Poverty in Peru

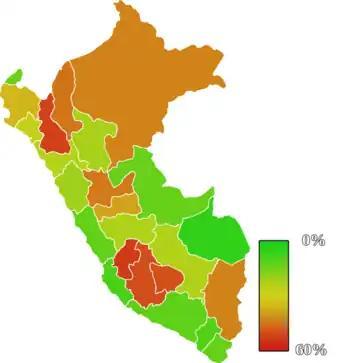
The colors represent the percent of the population in poverty: blue, less than 10%; green, 10–20%; yellow, 20–40%; orange, 40–60%; red, over 60%.

Poverty in Peru has rapidly declined since the start of the 21st century, as a result of prosperity from the international market, tourism, low inflation, greater economic opportunities, and neoliberal economic policy, at one of the fastest rates in South America. Poverty decreased from 58.7% in 2004 to 20.5% in 2018, or from 14.9 million people in poverty to fewer than 6.8 million people in 2018, with millions of Peruvians rising out of poverty according to the Instituto Nacional de Estadística e Informática (INEI). In 2019 the poverty rate decreased with another 1,7%.